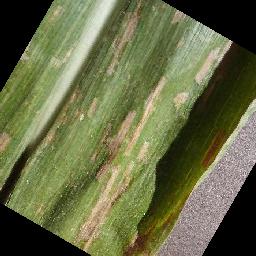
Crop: corn
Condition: (maize)_cercospora_spot_gray_spot